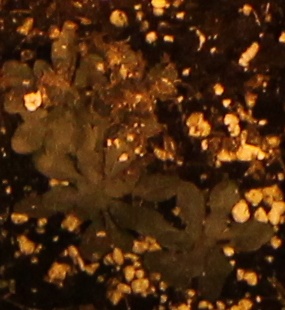
Label: Horseweed